Joan of Arc

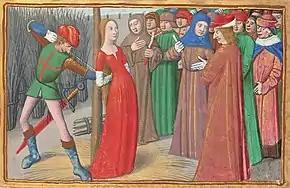
Joan in red dress being bound to a stake as a group of men look on

Joan reached Compiègne on 14 May. After defensive forays against the Burgundian besiegers, she was forced to disband the majority of the army because it had become too difficult for the surrounding countryside to support. Joan and about 400 of her remaining soldiers entered the town.